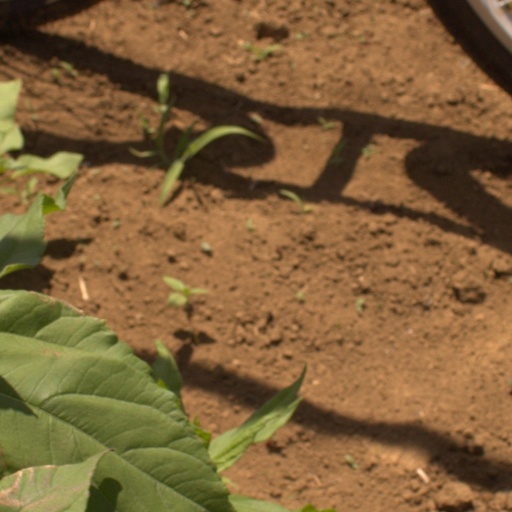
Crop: Jerusalem artichoke